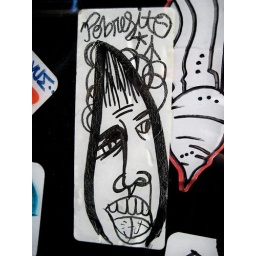
Sticker by the street artist pore seen on a newspaper vending machine south of Market Street, in San Francisco.